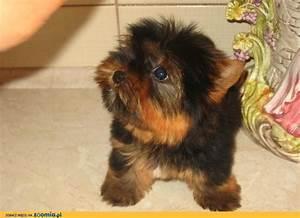
dog